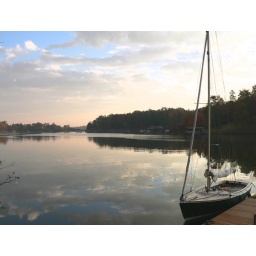
sky in the water